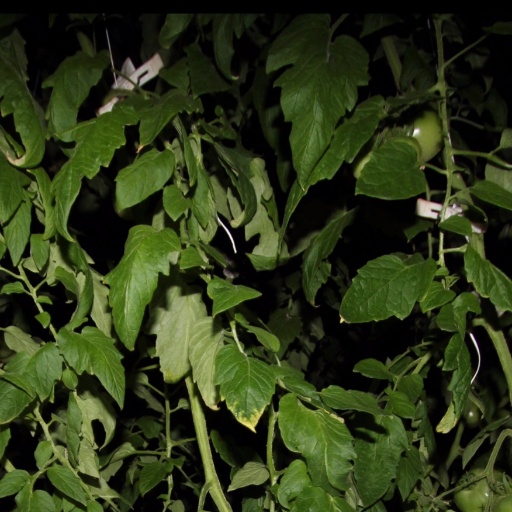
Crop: tomato